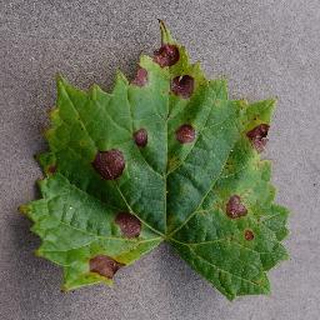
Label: grape_black_rot